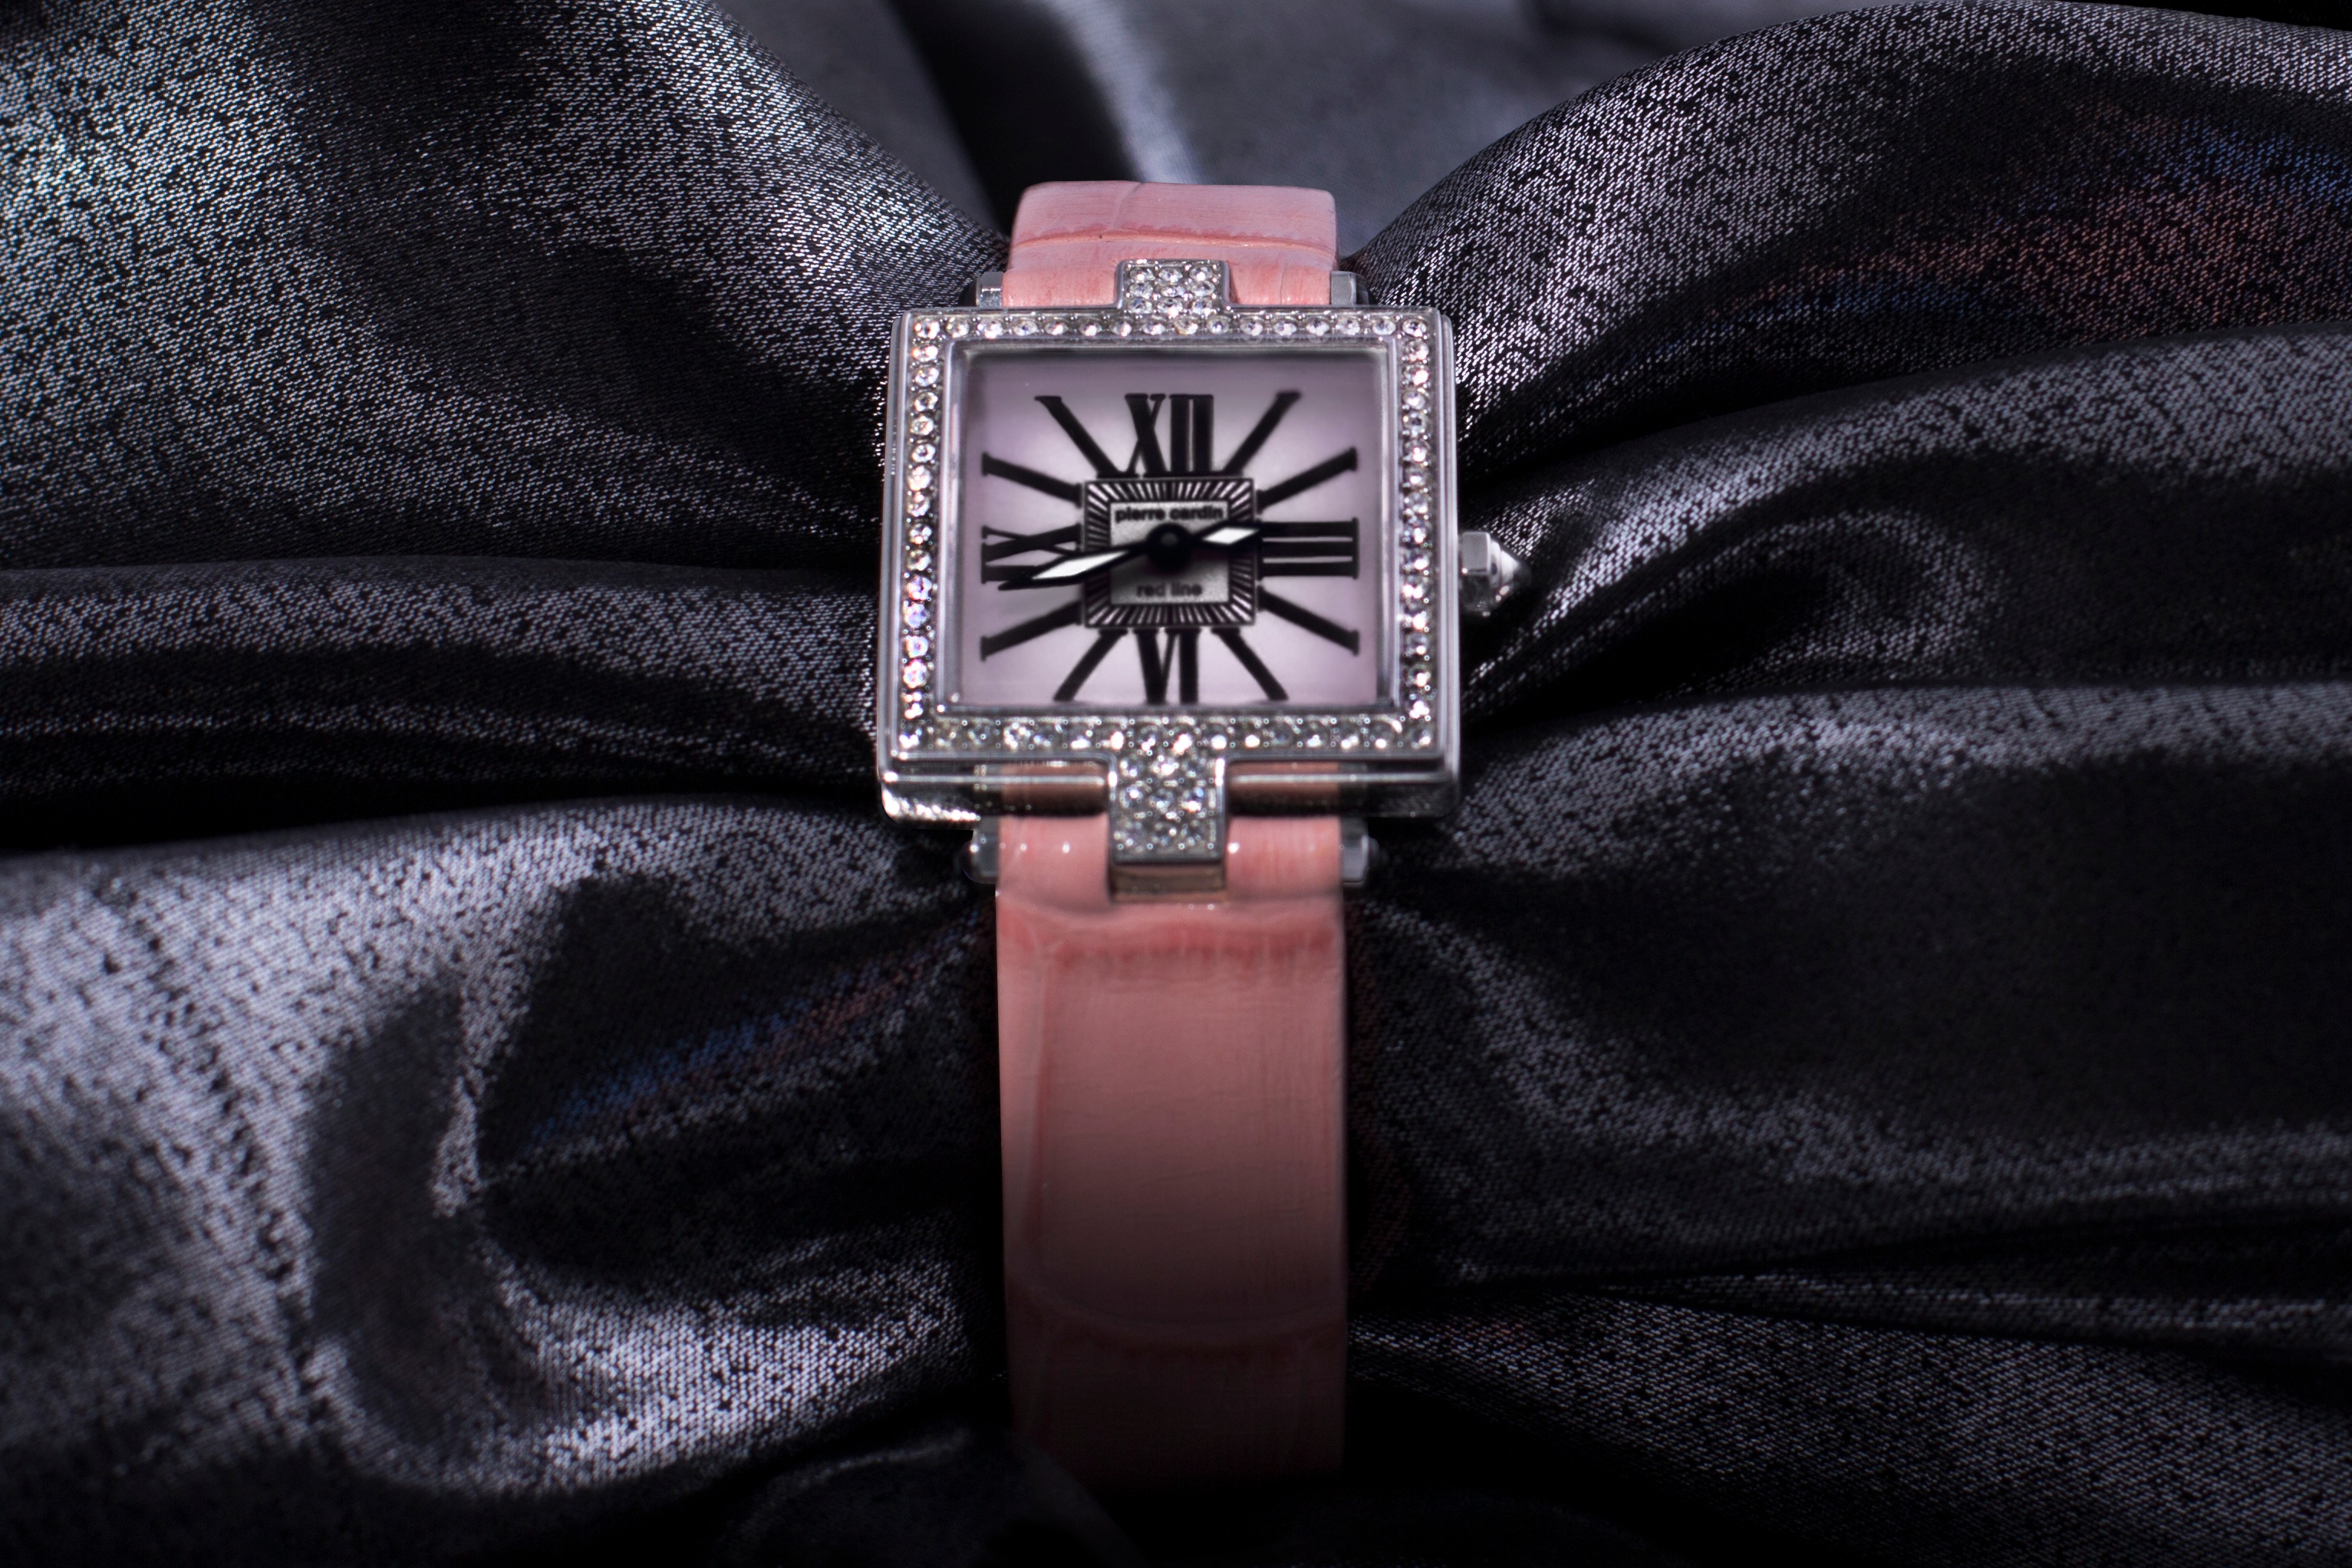
hand, leather, clothing, black, brand, belt, textile, fashion accessory